Penrose tiling

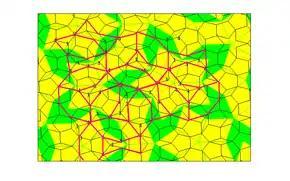
Tie and Navette tiling (in red on a Penrose background)

The three variants of the Penrose tiling are mutually locally derivable. Selecting some subsets from the vertices of a P1 tiling allows to produce other non-periodic tilings. If the corners of one pentagon in P1 are labeled in succession by "1,3,5,2,4" an unambiguous tagging in all the pentagons is established, the order being either clockwise or counterclockwise.